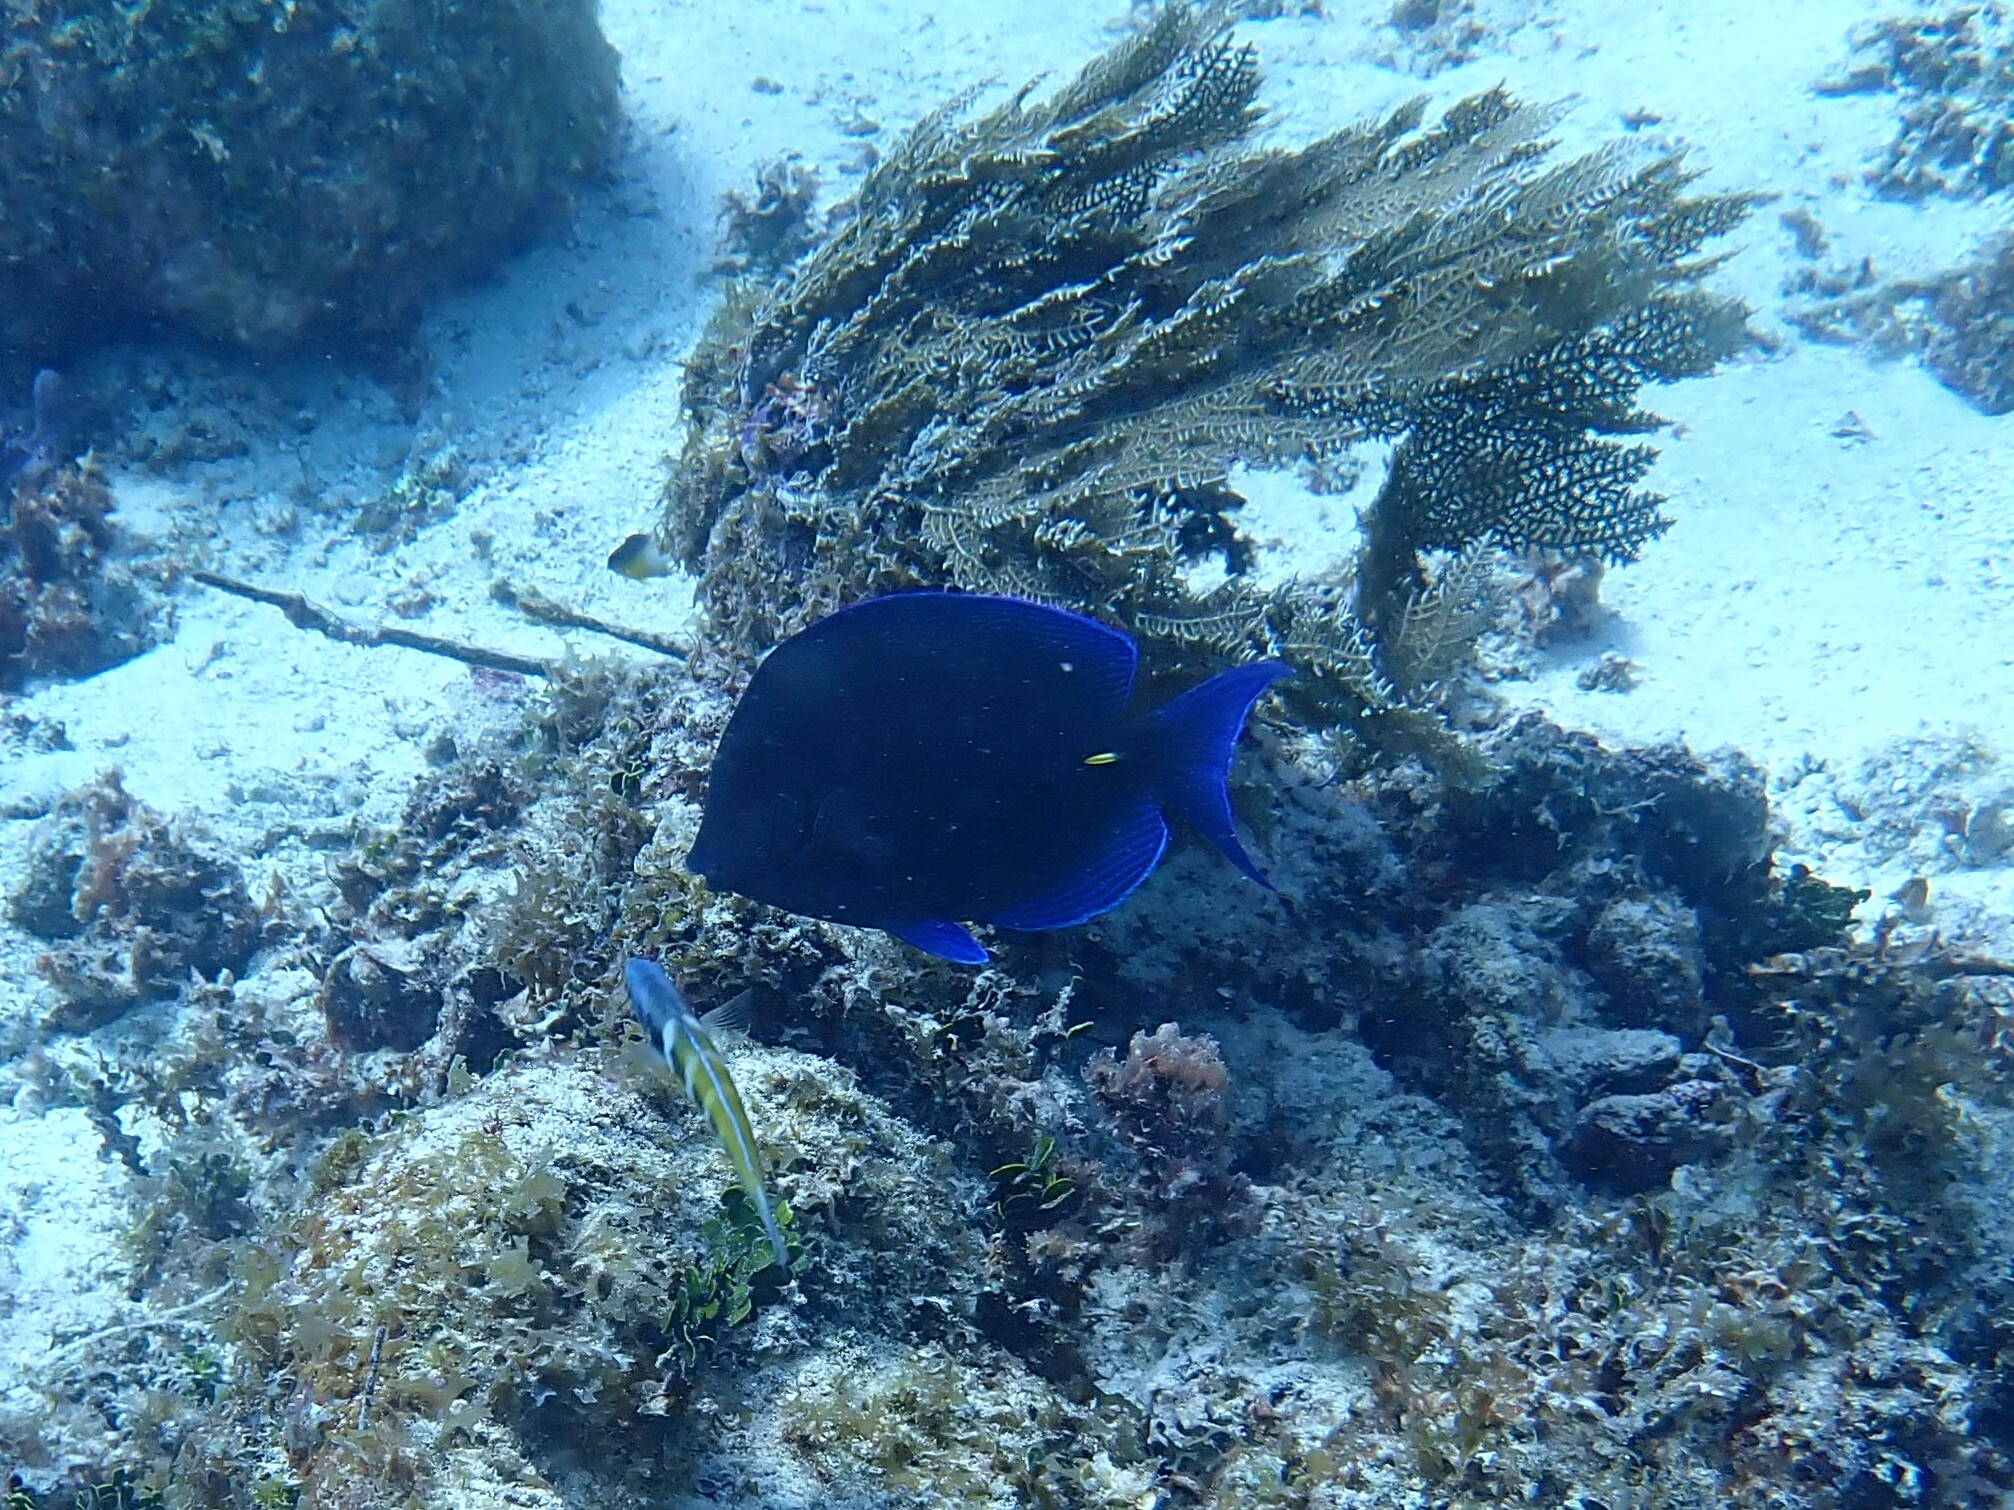
Acanthurus coeruleus (Atlantic Blue Tang)